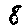
Label: 8